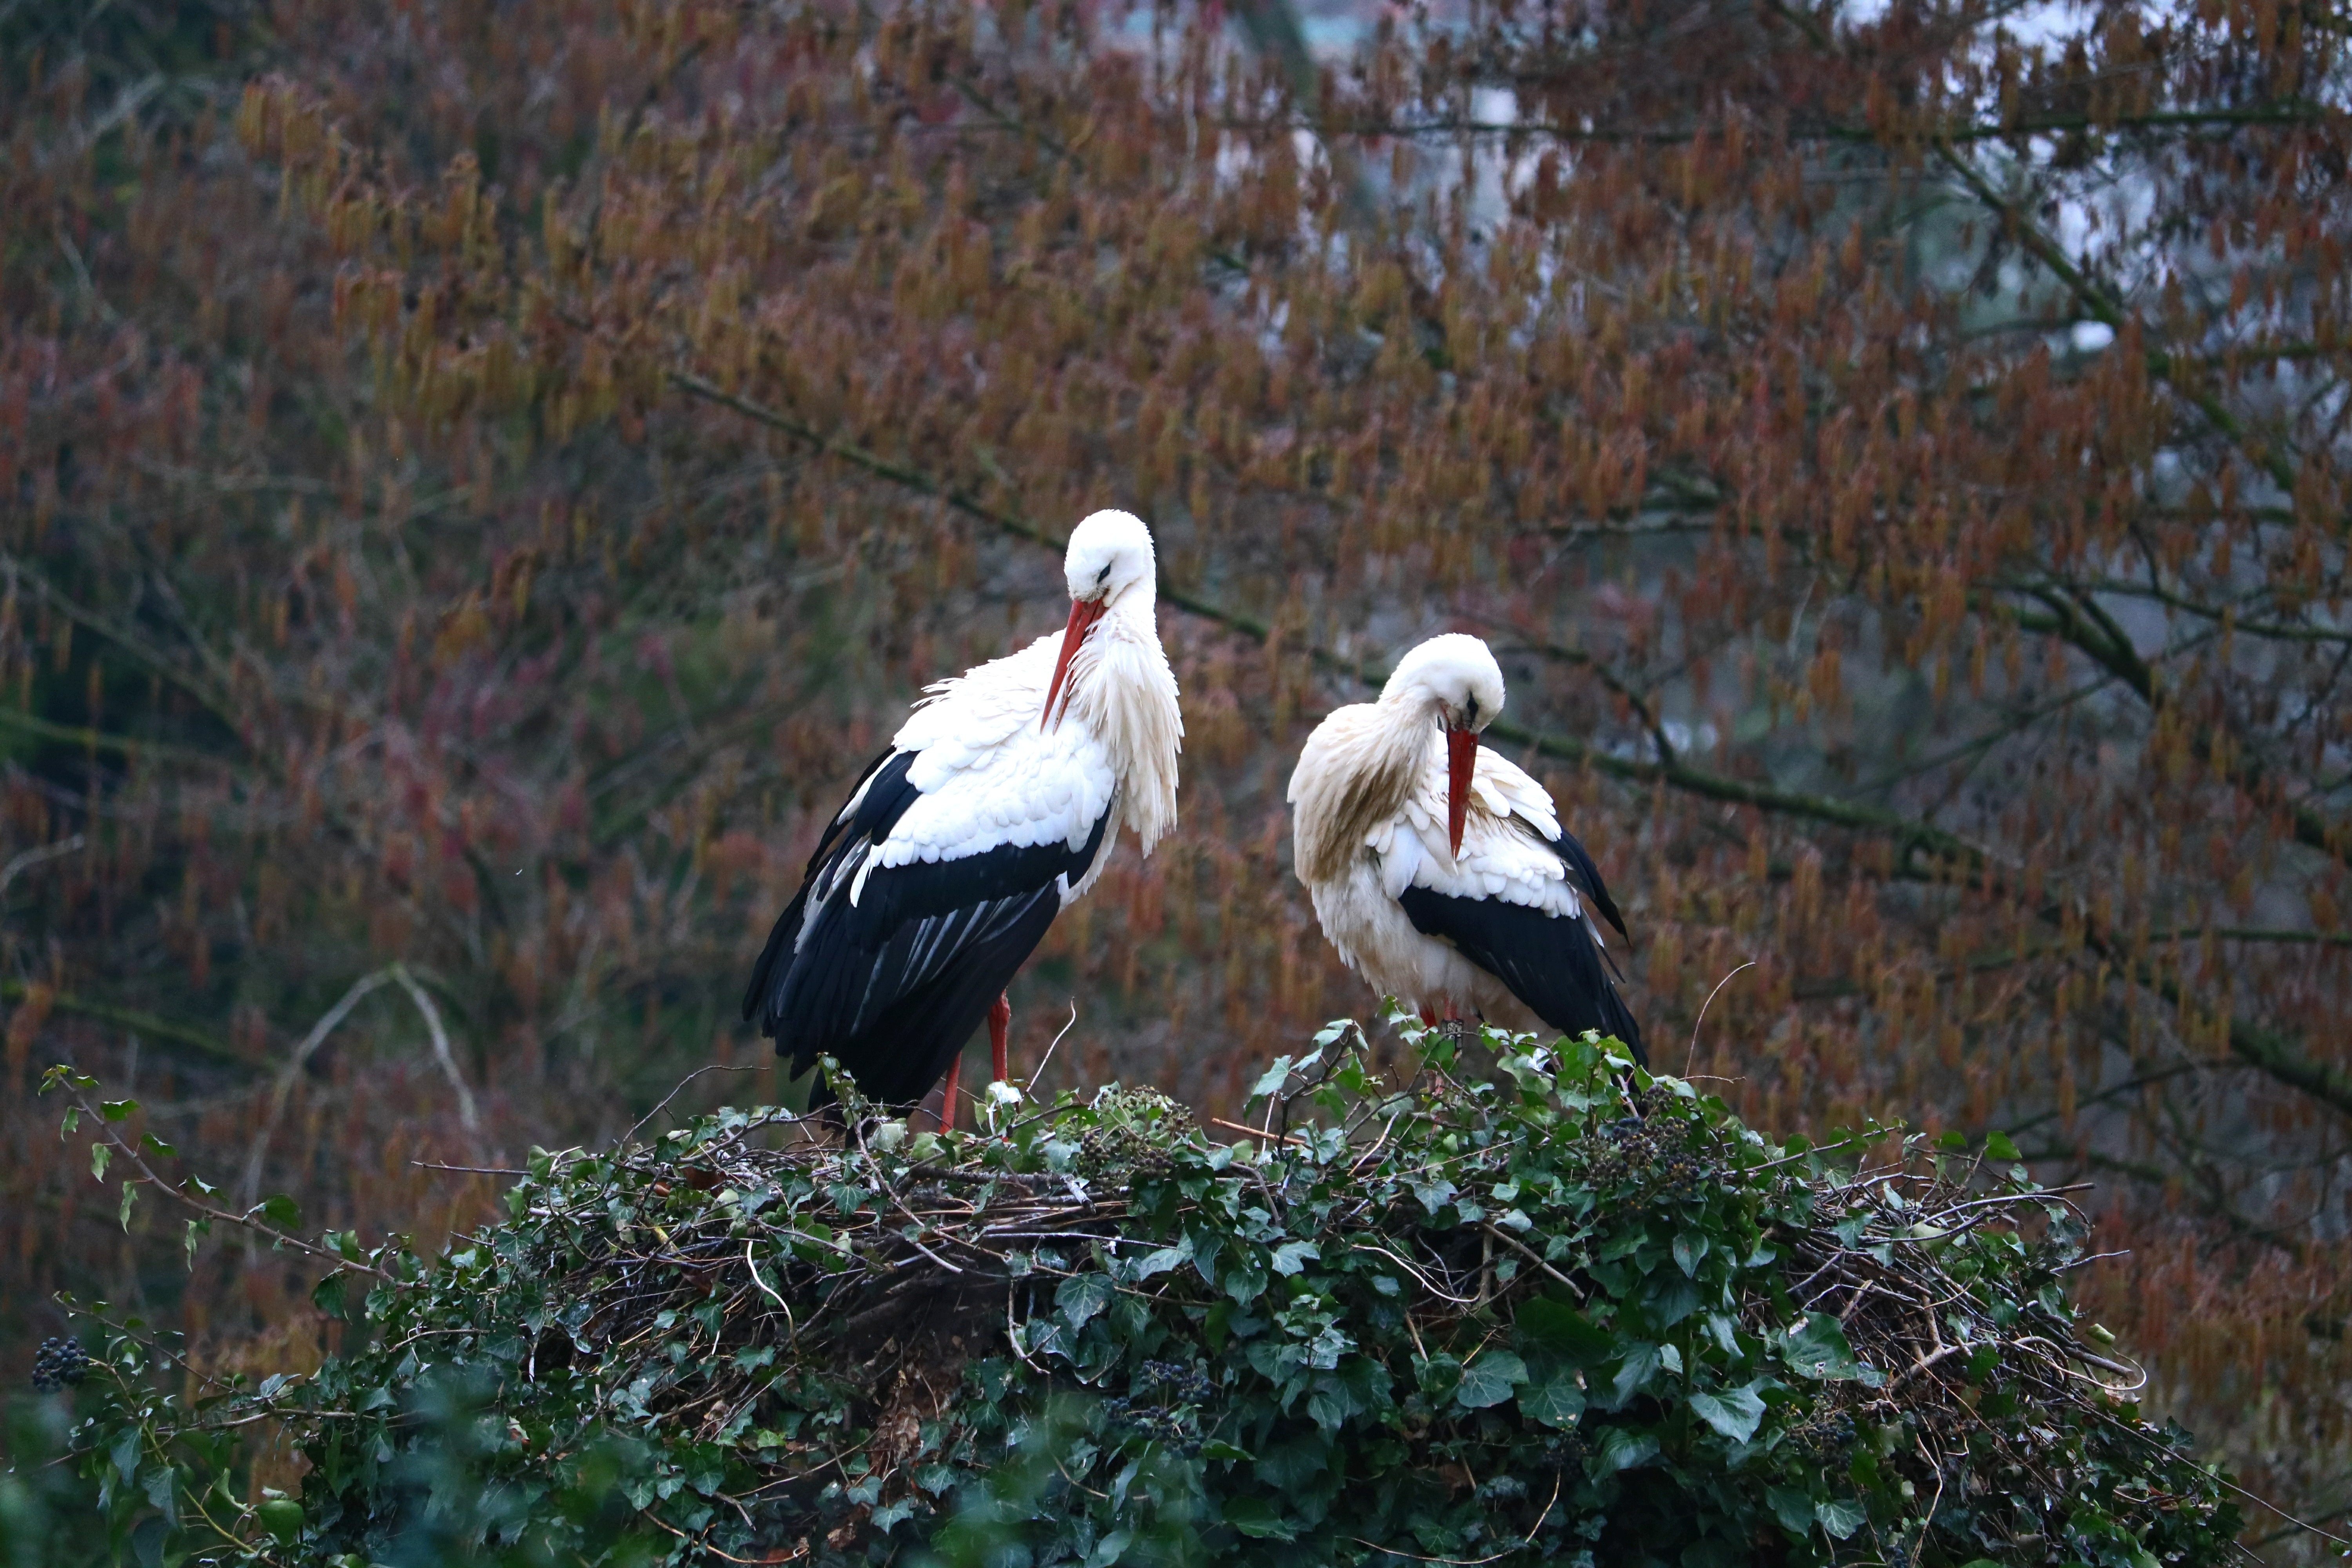
nature, bird, animal, wildlife, zoo, beak, fauna, stork, family, vertebrate, nest, breed, success, resting place, stork couple, storchennest, horst, ciconiiformes